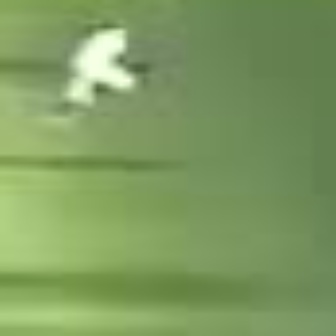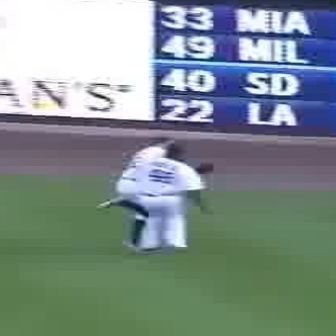
  Please identify the target specified by the bounding box [44,16,138,109] in the first image and locate it in the second image. Return the coordinates in [x_min,y_min,x_max,y_max] format.
Answer: [94,135,208,249]